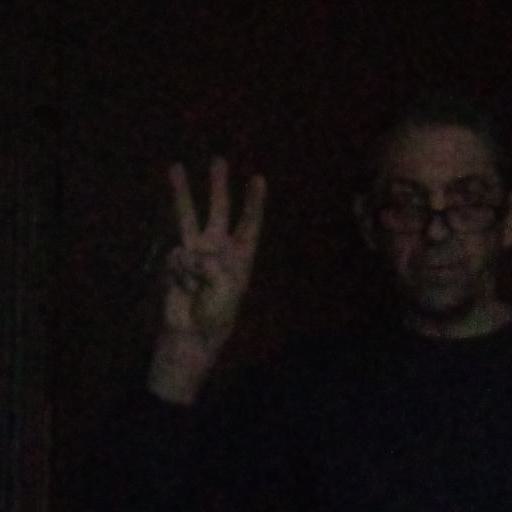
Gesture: three